French fashion

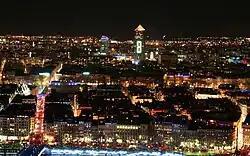
Lyon is a city in constant modernisation, symbol of the country.

France is known as a country of luxury, fashion and beauty, with Paris as one of the world's fashion capitals. It also has many cities and towns with an important history and industry of the entry, with various sized events and shows as fashion weeks and fests.